Pavel Pogrebnyak

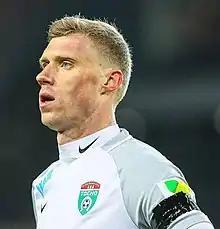
Pogrebnyak with Tosno in 2018

Pavel Viktorovich Pogrebnyak (born 8 November 1983) is a Russian former professional footballer who played as a striker.